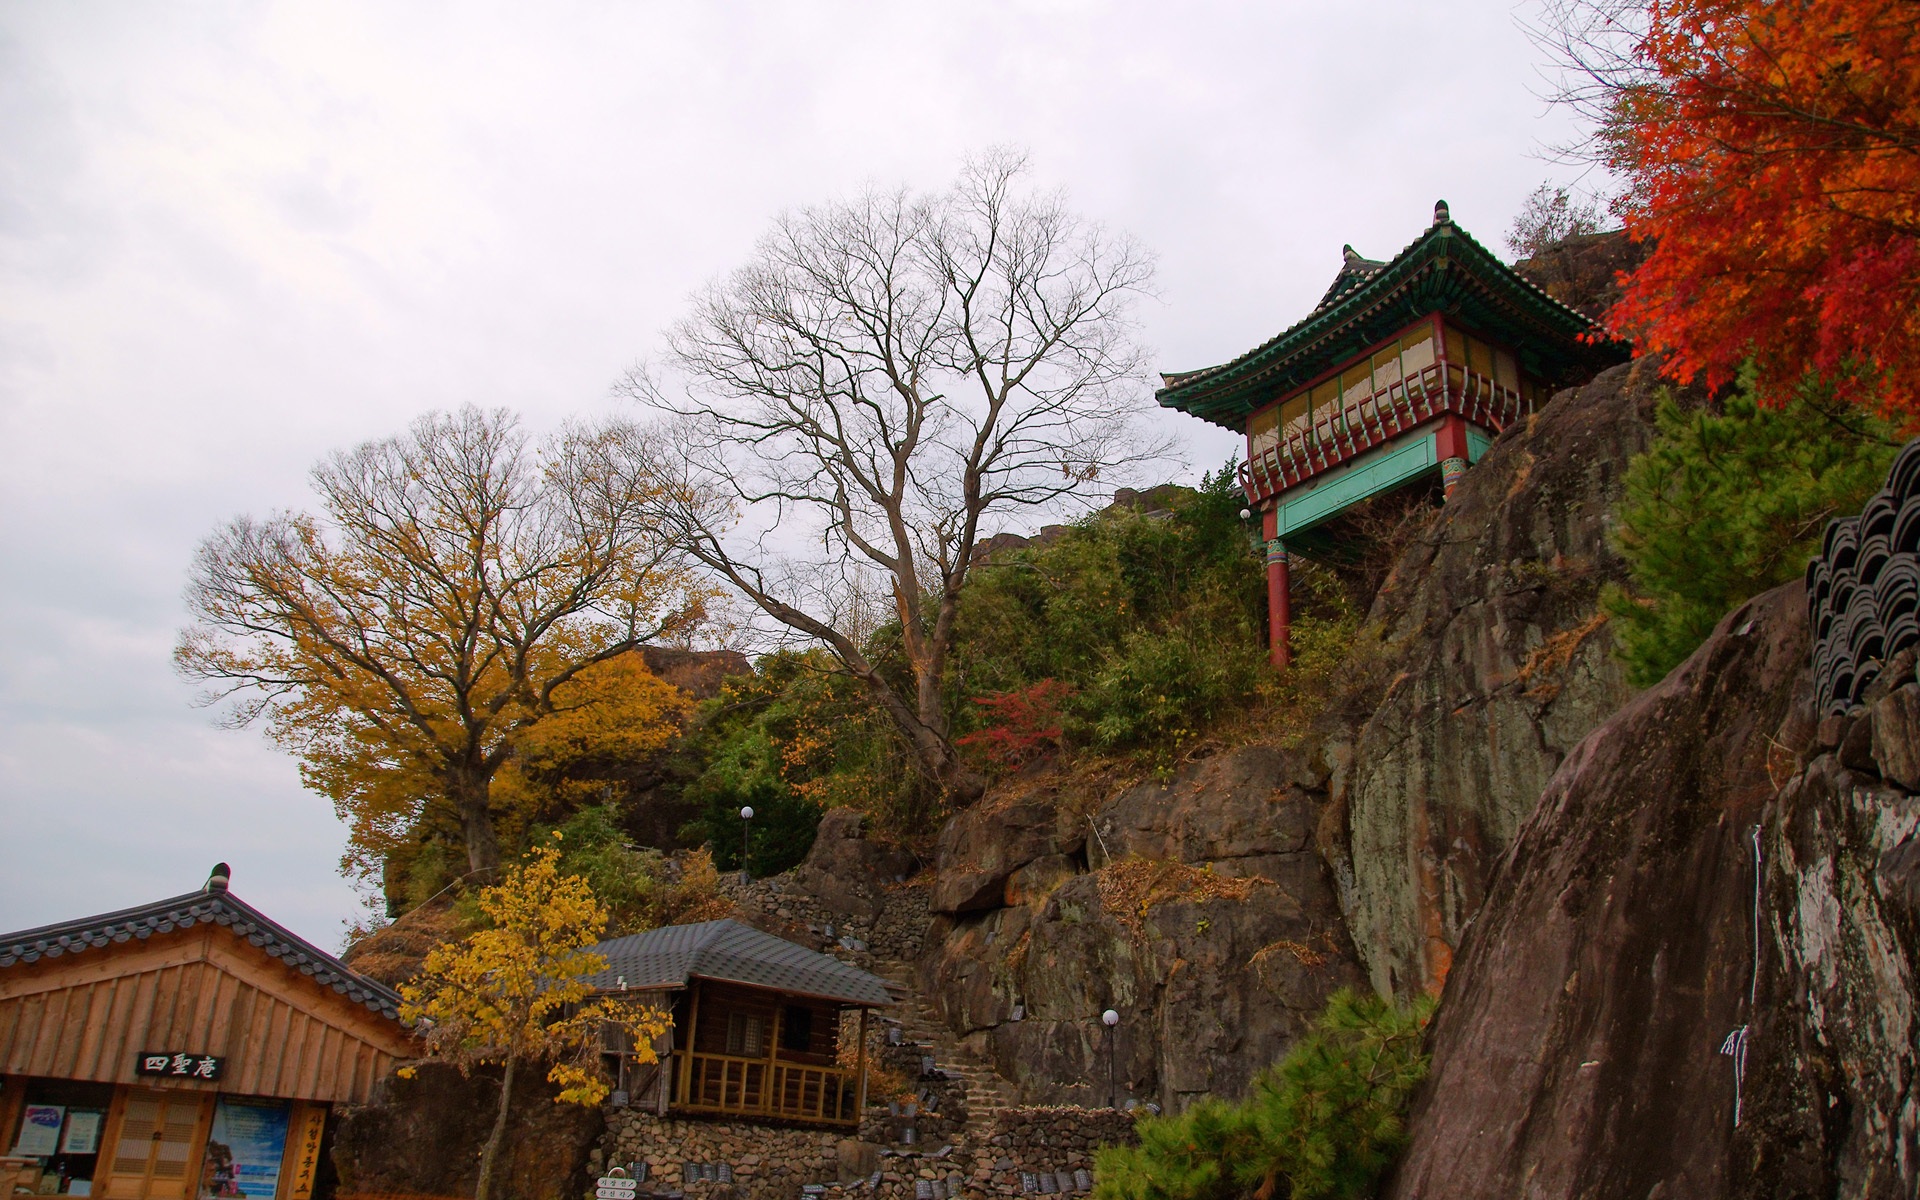
tree, house, flower, town, building, village, autumn, season, k, rural area, klitschko, whether or not, woody plant